History of rail transport in Paraguay

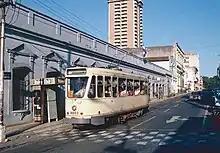
One of Asunción's ex-Brussels trams in the city centre in 1986. The tram system closed about 10 years later.

Asunción was served by a tram system for almost 125 years. The city's first tram line opened in 1871, initially using horse-drawn trams and steam-powered trams. Electric trams were introduced in 1913. The first electric trams were operated by the Asunción Tramway, Light & Power Company (ATL&P) and were built by the United Electric Car Company, of England. In 1914, the Compañía Americana de Luz y Tracción acquired the system after ATL&P's bankruptcy. Six trams were purchased from Società Italiana Ernesto Breda, in Italy, in the 1920s, and later from the American manufacturer J. G. Brill Company, and in the 1930s and 1940s from Argentine builders.